World Wetlands Day

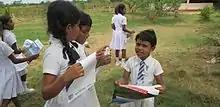
World Wetlands Day celebrations in Sri Lanka

Starting in 2015, a month-long Wetlands Youth Photo Contest that starts on 2 February was introduced as a part of a new approach to target young people and get them involved in WWD. People between ages 15 through 24 can take a picture of a certain wetland and upload it to the World Wetlands Day website between the months of February and March.